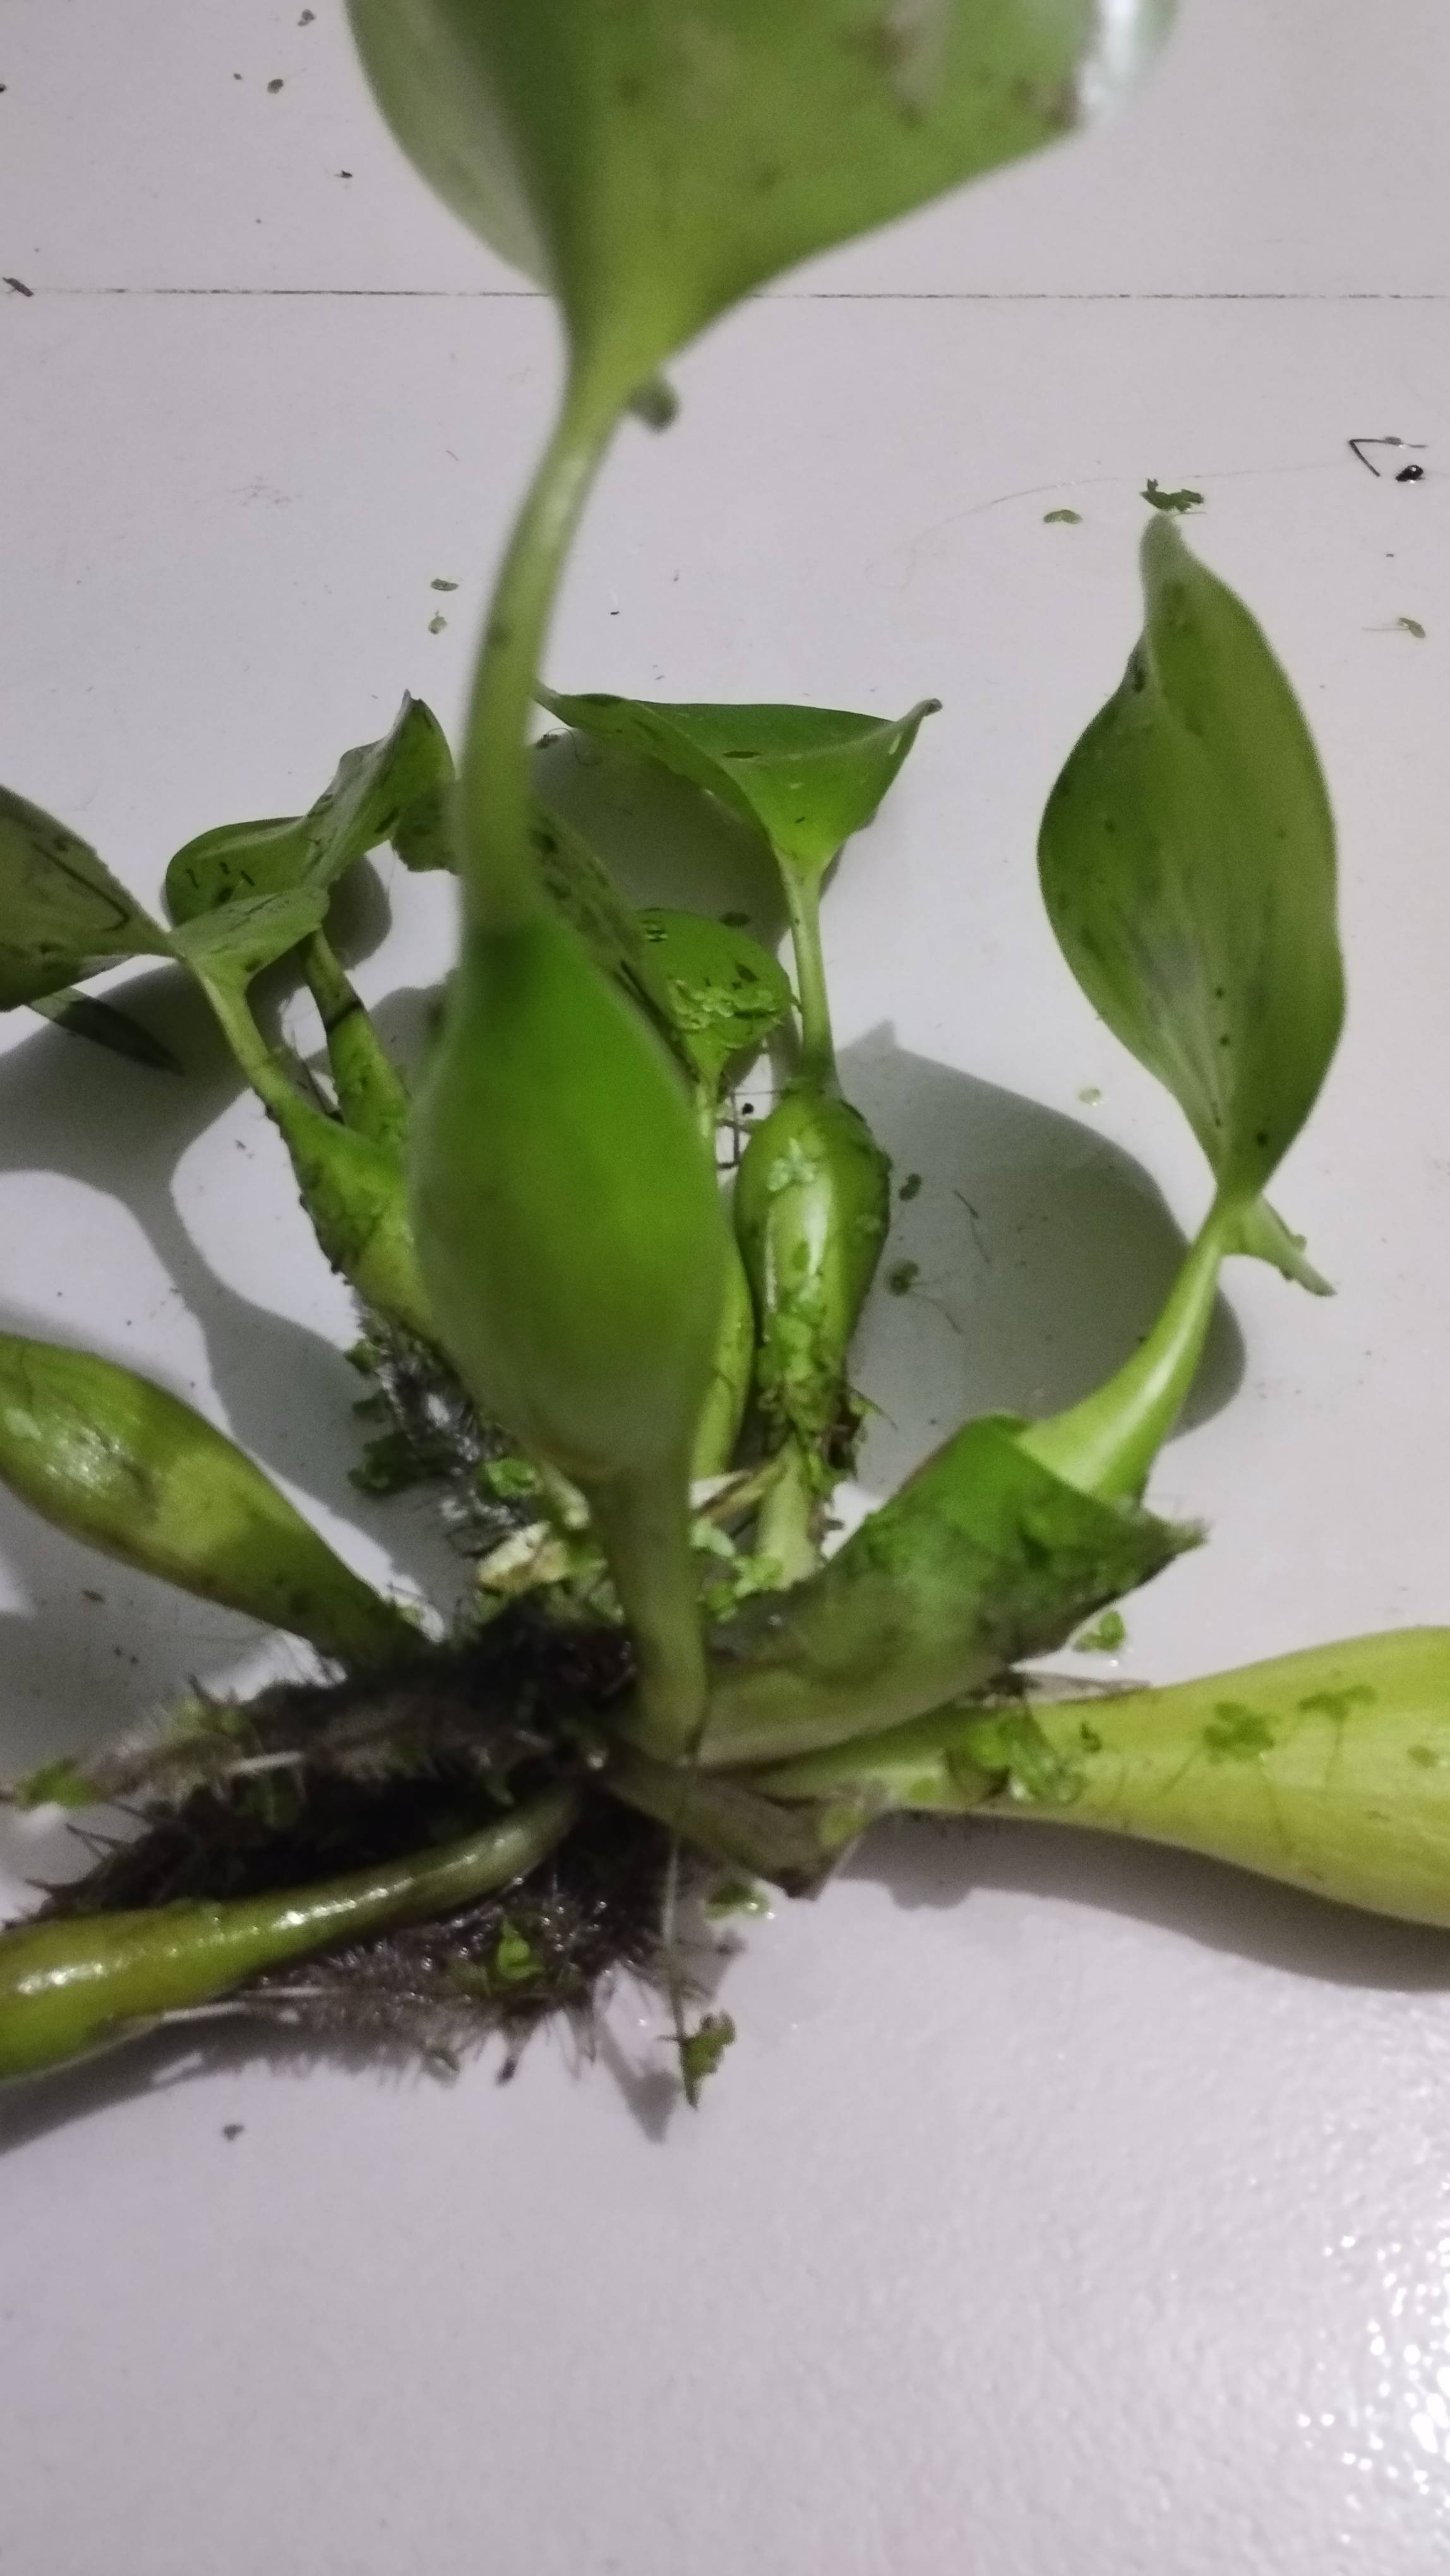
Species: Common Water Hyacinth (Eichornia crassipes)